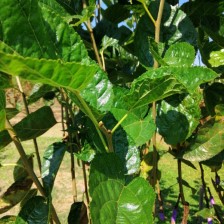
Variety: BlackOodTurkey